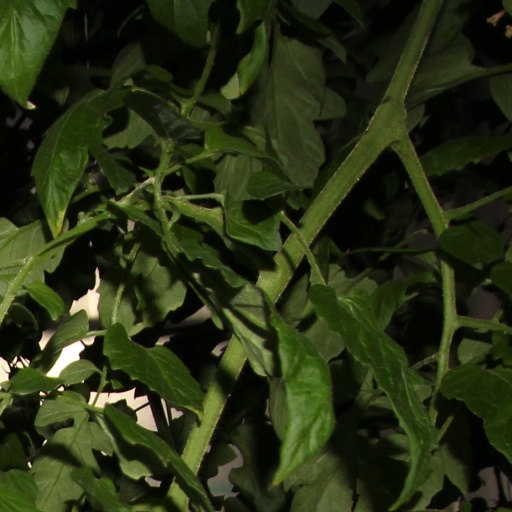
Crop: tomato